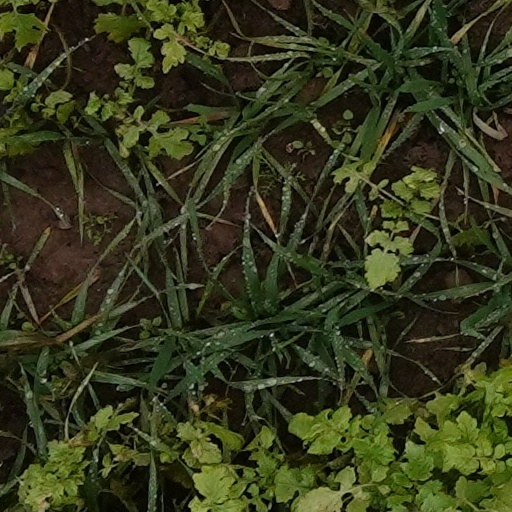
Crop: wheat